Siege of Ascalon

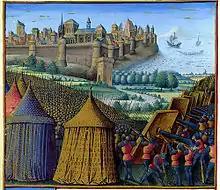
The siege of Ascalon, miniature from Sébastien Mamerot's book ""Passages d'outremer"" (1474)

The siege of Ascalon took place from 25 January to 22 August 1153, in the time period between the Second and Third Crusades, and resulted in the capture of the Fatimid Egyptian fortress by the Kingdom of Jerusalem. Ascalon was an important castle that was used by the Fatimids to launch raids into the Crusader kingdom's territory, and by 1153 it was the last coastal city in Palestine that was not controlled by the Crusaders.